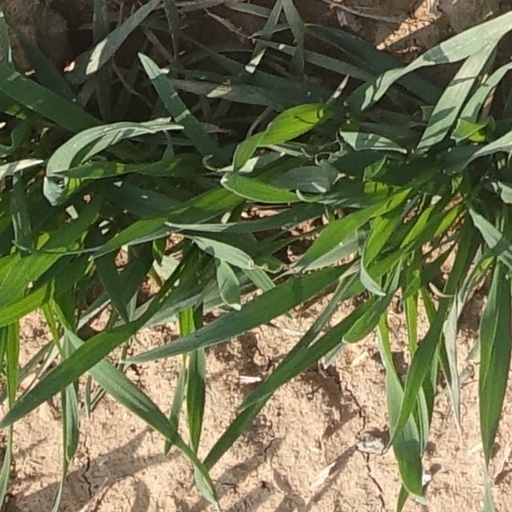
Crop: wheat